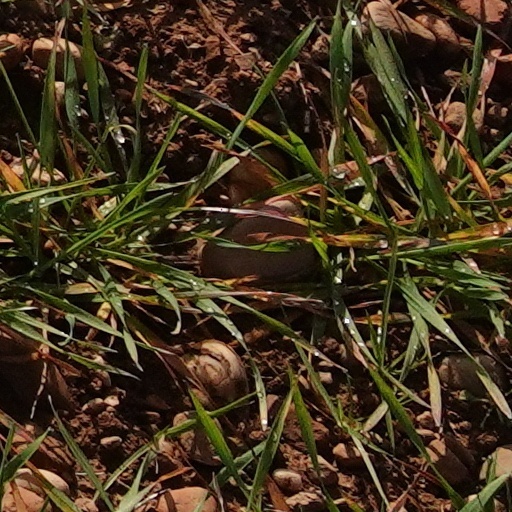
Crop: wheat